North to Alaska

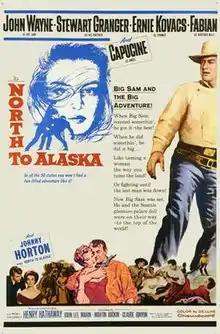
1960 movie poster

North to Alaska is a 1960 American comedy Western/Northern film directed by Henry Hathaway and John Wayne (uncredited). The picture stars Wayne along with Stewart Granger, Ernie Kovacs, Fabian, and Capucine. The script is based on the 1939 play "Birthday Gift" by Ladislas Fodor and is set during the Nome gold rush.